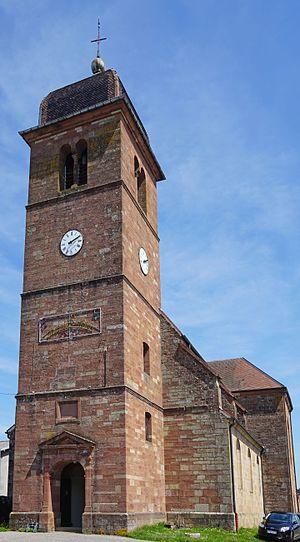
Église de Granges-la-Ville.
Granges-la-Ville est une commune française située dans le département de la Haute-Saône, en région Bourgogne-Franche-Comté.